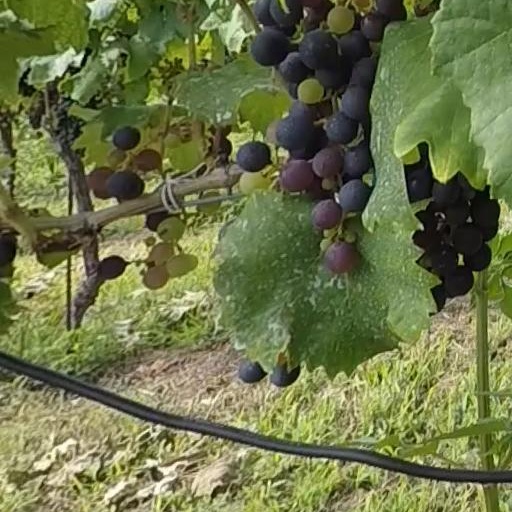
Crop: grape